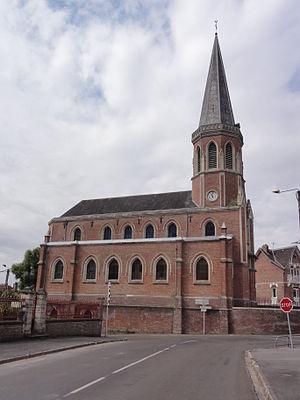
Saint-Simon (Aisne) Église de la Nativité-de-la-Sainte-Vierge
L'église de la Nativité-de-la-Sainte-Vierge de Saint-Simon est une église située à Saint-Simon, en France.